River Thames whale

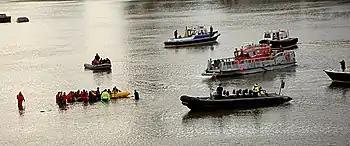
An attempt to rescue the whale near Battersea Bridge

The River Thames whale, affectionately nicknamed Willy by Londoners, was a juvenile female northern bottlenose whale which was discovered swimming in the River Thames in central London on Friday 20 January 2006. According to the BBC, she was five metres (16-18ft) long and weighed about twelve tonnes (24,400 lb). The whale appeared to have been lost, as her normal habitat would have been around the coasts of the far north of Scotland and Northern Ireland, and in the seas around the Arctic Ocean. It was the first time the species had been seen in the Thames since records began in 1913. She died from convulsions as she was being rescued shortly after 19:00 GMT on 21 January 2006.